Mangrove red snapper

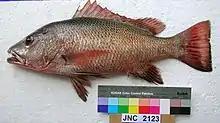
A FL, , New Caledonian mangrove jack

Coloration of the mangrove red snapper ranges from burnt orange, to copper, to bronze and dark reddish-brown, depending on its age and environment. Younger fish caught in estuarine areas are often darker than older fish taken from offshore reef areas, and exhibit lighter vertical bands down their flanks. The maximum recorded length is , but is most common.